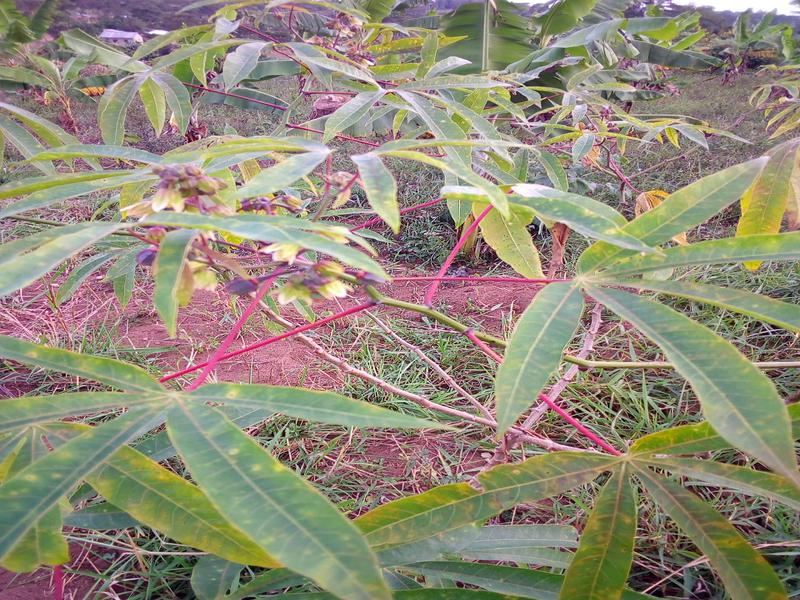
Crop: cassava
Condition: brown_streak_disease